Climate change in Madagascar

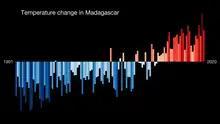
Bar chart showing blue lines below the x-axis, which change to red lines above the x-axis, representing increasing average annual temperature in Madagascar.

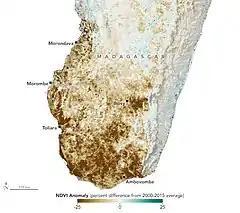
Map of South Madagascar showing areas of reduced rainfall.

Climate change is projected to lead to an increase in temperatures for the entire island of Madagascar in the 21st century. A 2008 estimate using a regional climate model put the increase at 1.1–2.6 °C, varying depending on topography, for the period 2046–2065. The south of Madagascar is projected to warm the most, with the north and coastal areas warming the least. This would have significant impacts for the fragmented eastern forests. Madagascar has the highest risk of cyclones in Africa, experiencing three to four per year. Cyclones are expected become more intense due to climate change but less frequent, greatly impacting the country and increasing flood risk. By 2018, the number of violent cyclones with superior wind speeds up to 150 km/h doubled in the prior 25 years. Madagascar's dry season is becoming longer. Vegetation cover correlates strongly with the El Niño–Southern Oscillation, with this relationship indicating climate change is likely to further degrade Madagascar's environment.